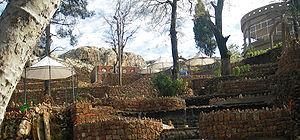
El Hajeb est une commune et ville — municipalité — de la province d'El Hajeb, dont elle est le chef-lieu, dans la région Fès-Meknès, au Maroc.